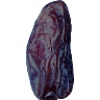
Label: Dates 1